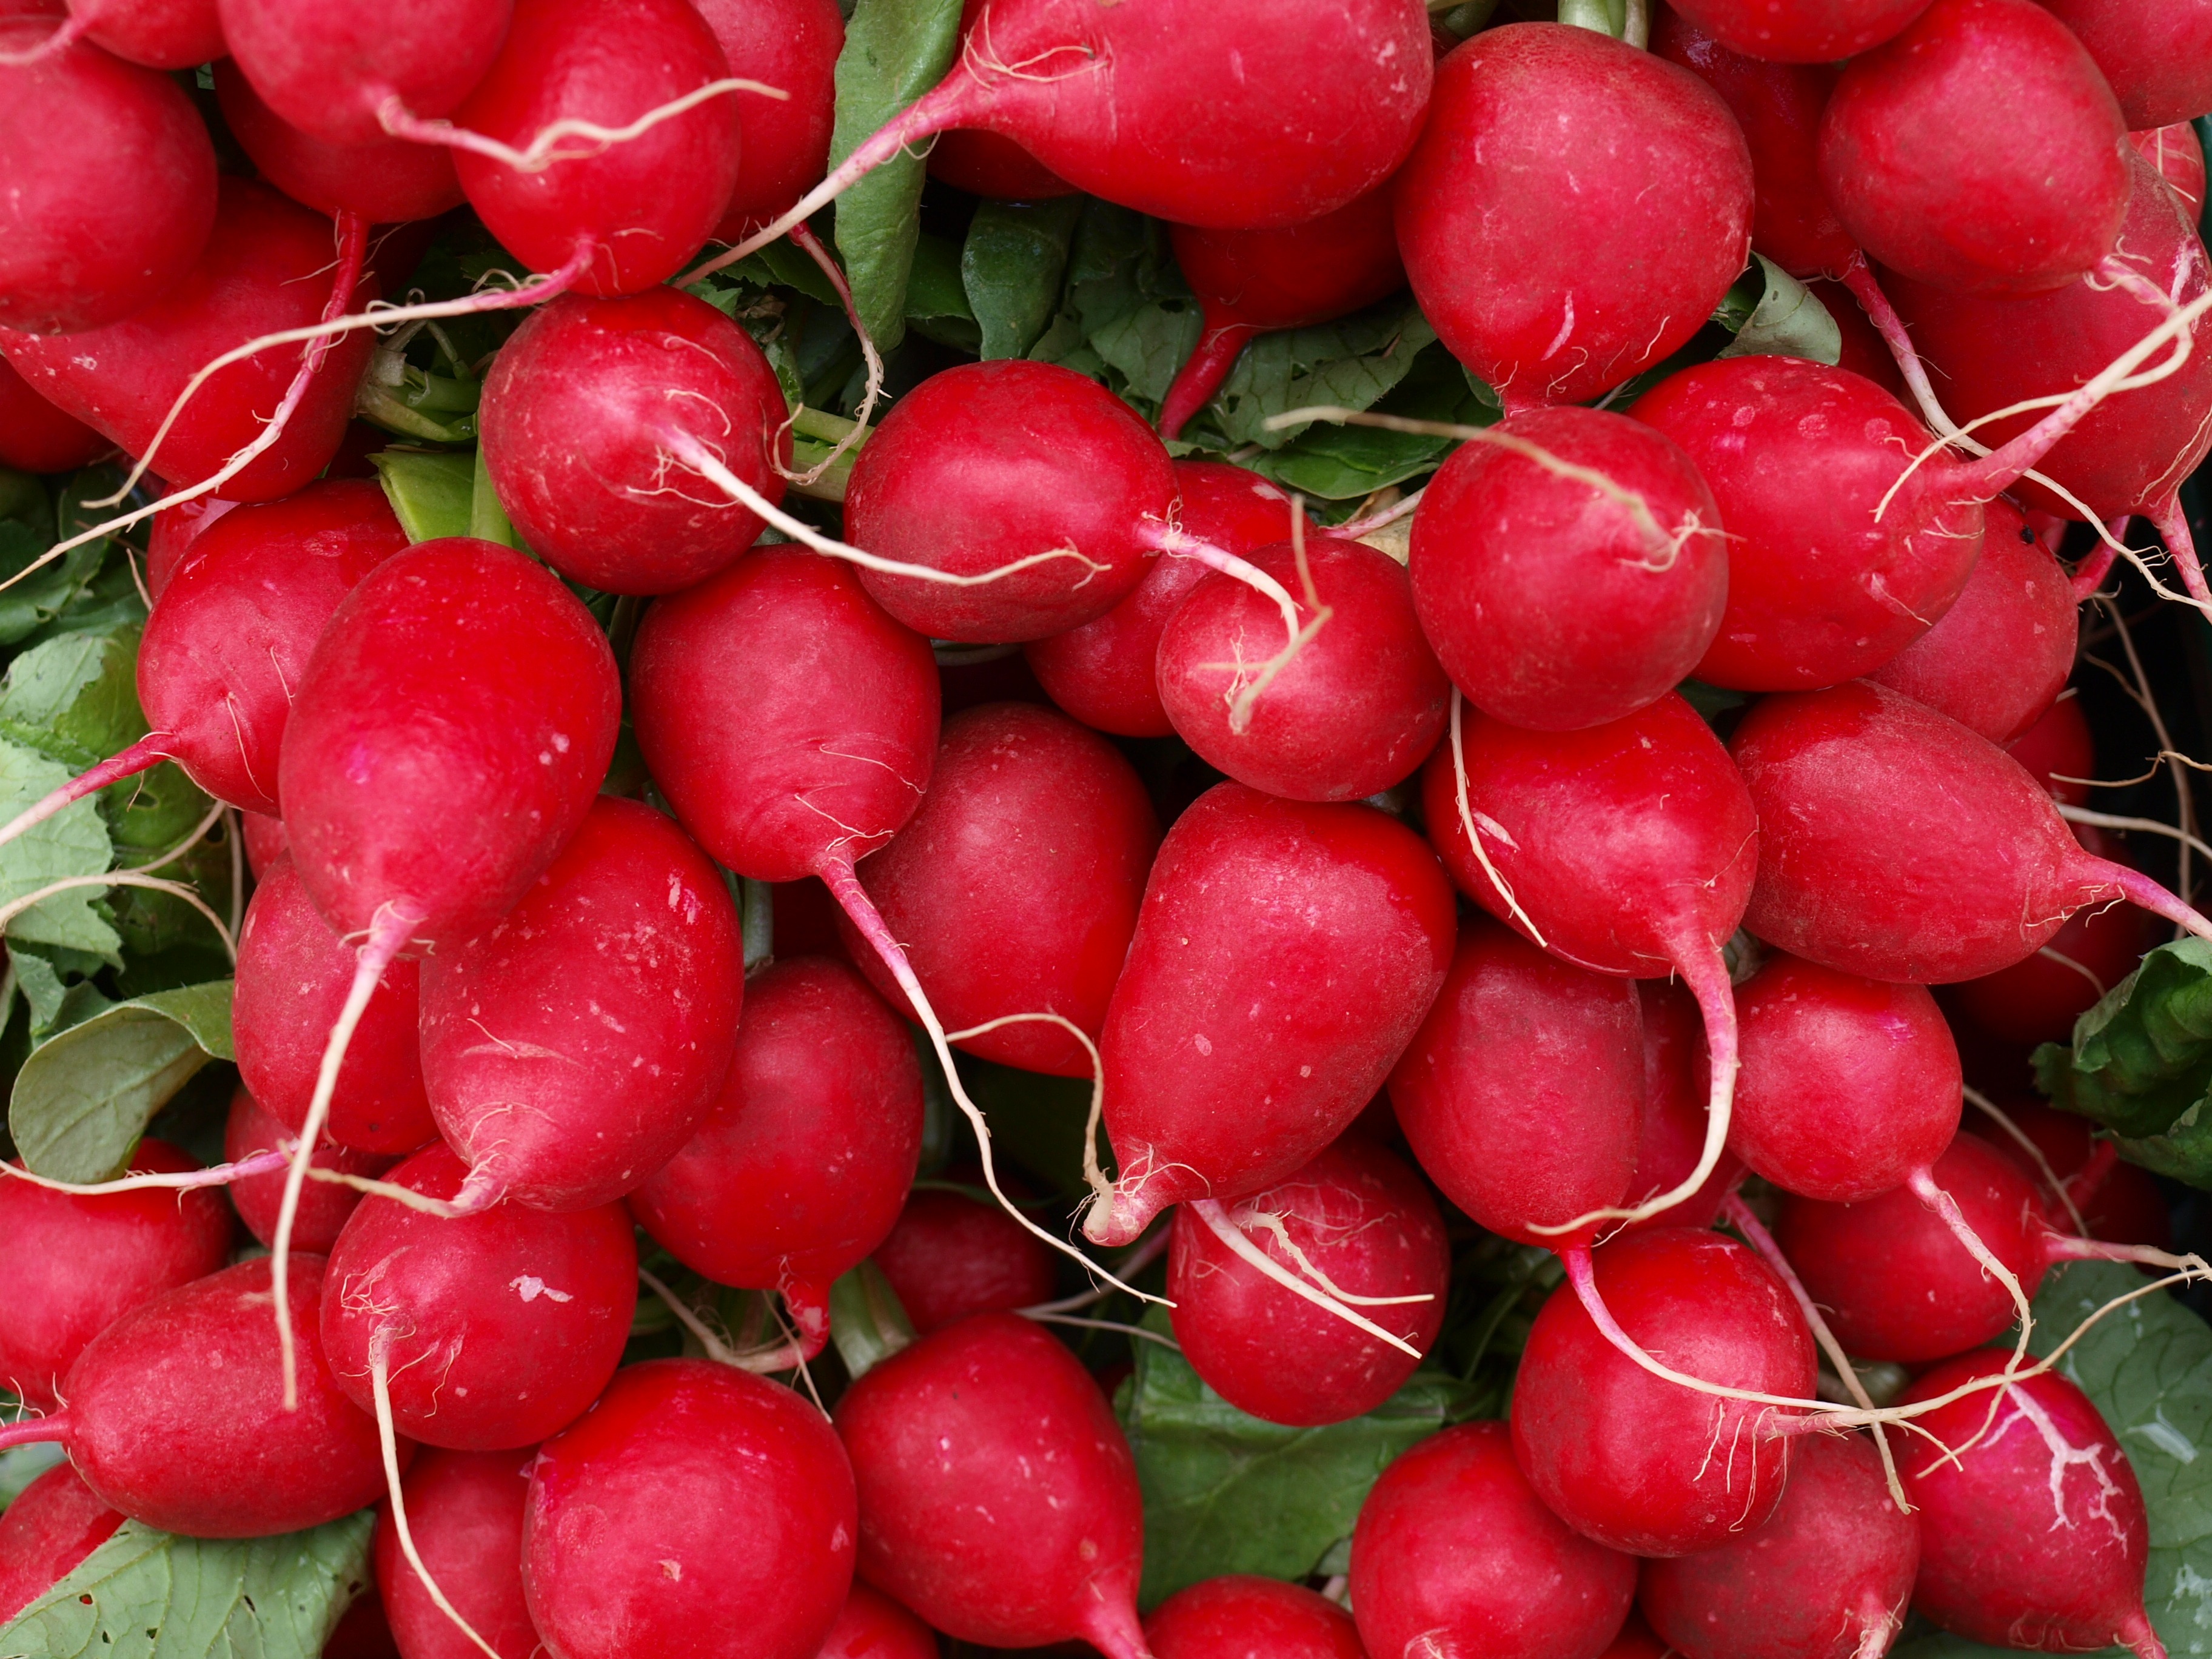
plant, fruit, flower, petal, food, red, produce, vegetable, garden, eat, radish, vegetables, vegetarian, dine, flowering plant, radischen, land plant